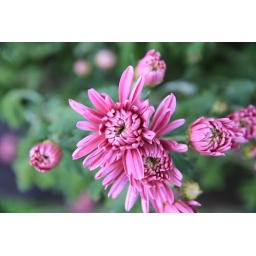
These are flowers from my aunties garden. She sells flowers in the market